Tammy Abraham

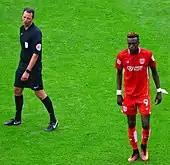
Abraham (right) playing for Bristol City in 2016

On 5 August 2016, Abraham signed for Championship club Bristol City on a season-long loan from Chelsea. He made his debut for the club the following day, coming off the bench for fellow debutant Josh Brownhill to score City's first goal in a 2–1 come-from-behind win over Wigan Athletic, although the goal was later credited to Hörður Magnússon instead. He started in his second game and scored the only goal of the match in a 1–0 win over Wycombe Wanderers, helping Bristol City advance to the Second Round of the EFL Cup. The following week, on 13 August, he scored his first professional brace in a 2–1 victory over newly promoted Burton Albion, including the last-minute winner. In September, Abraham scored his second brace against Sheffield Wednesday, although Bristol City ultimately lost 3–2. He scored a further two goals during the month which saw him named Championship Player of the Month for September. He was also awarded the EFL Young Player of the Month award for September.